Human interactions with microbes

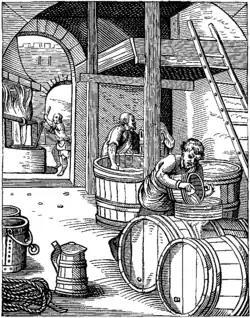
A 16th-century brewery, engraved by Jost Amman

Controlled fermentation with microbes in brewing, wine making, baking, pickling and cultured dairy products such as yogurt and cheese, is used to modify ingredients to make foods with desirable properties. The principal microbes involved are yeasts, in the case of beer, wine, and ordinary bread; and bacteria, in the case of anaerobically fermented vegetables, dairy products, and sourdough bread. The cultures variously provide flavour and aroma, inhibit pathogens, increase digestibility and palatability, make bread rise, reduce cooking time, and create useful products including alcohol, organic acids, vitamins, amino acids, and carbon dioxide. Safety is maintained with the help of food microbiology.